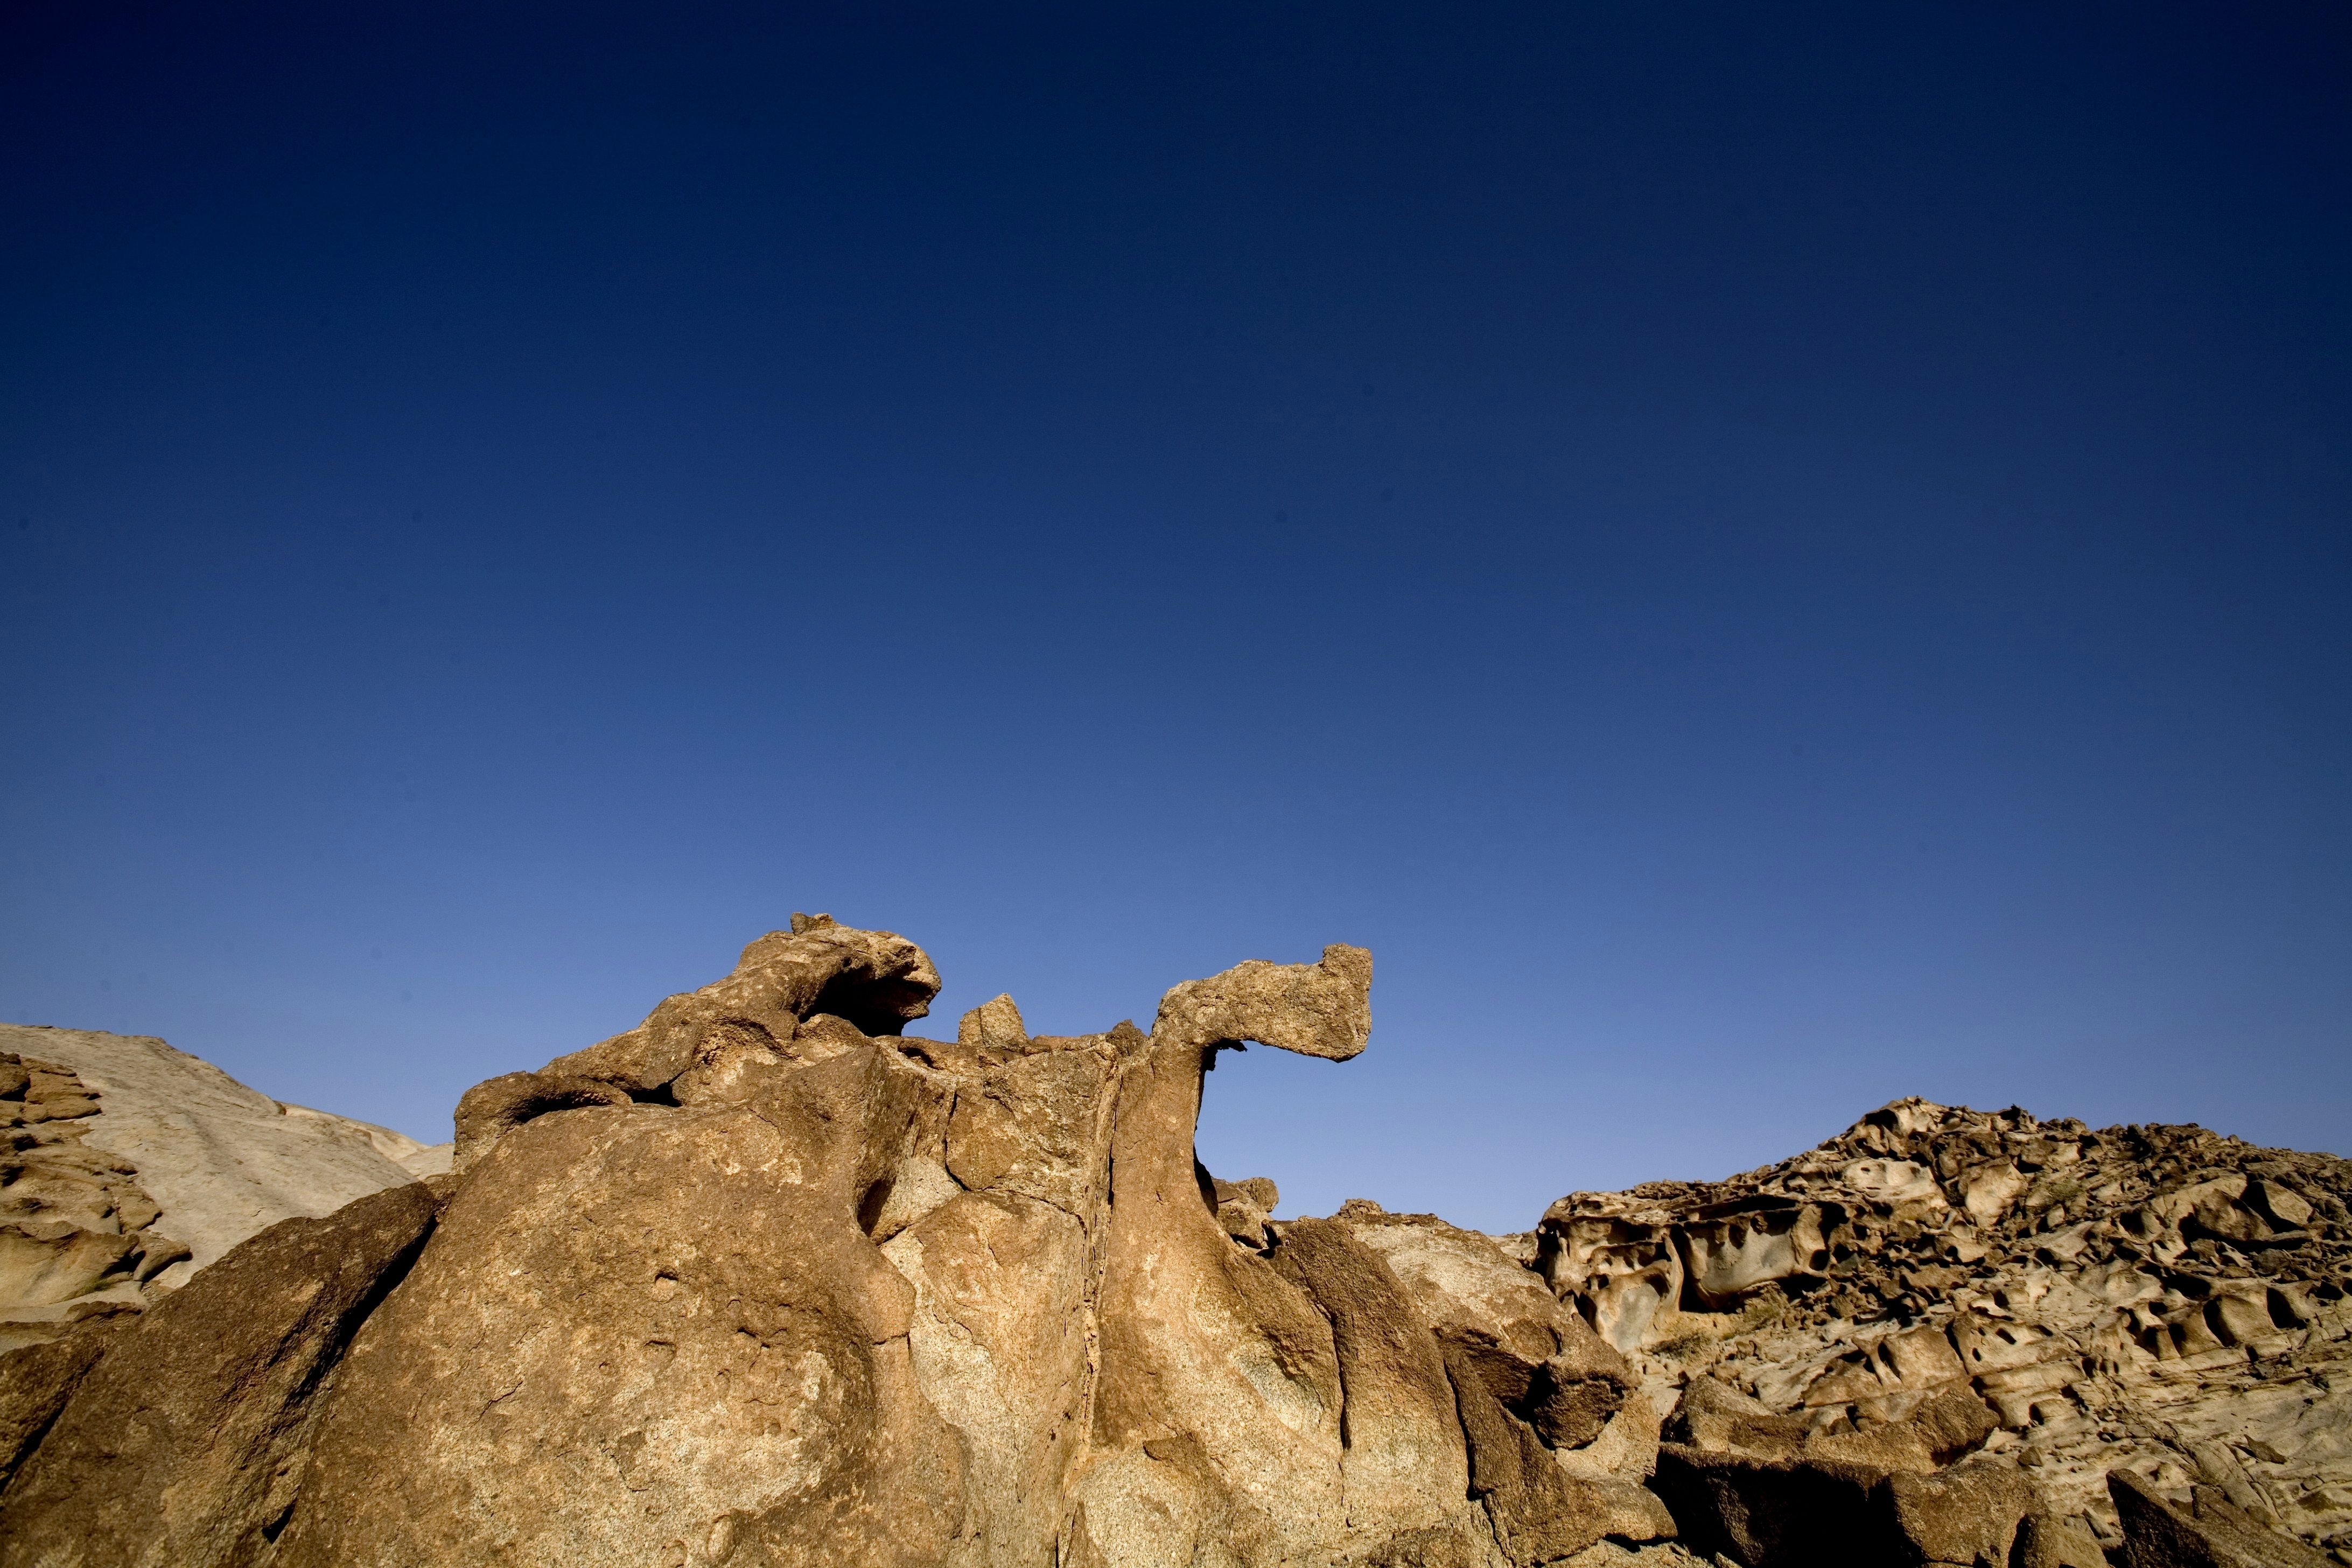
landscape, rock, wilderness, mountain, sky, desert, mountain range, formation, terrain, material, summit, erosion, geology, badlands, plateau, granite, wadi, weathering, natural environment, geographical feature, aeolian landform, mountainous landforms